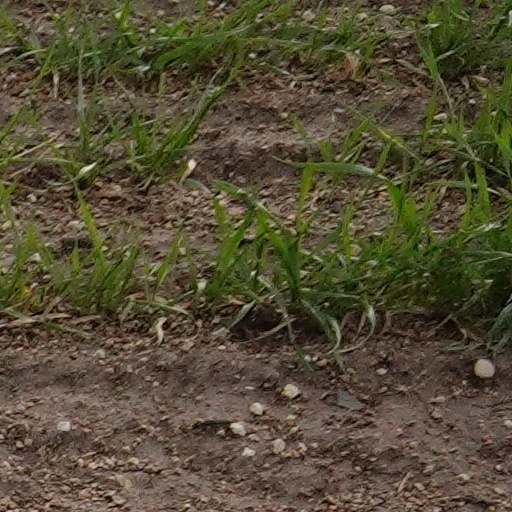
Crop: wheat